Luigi Belloli

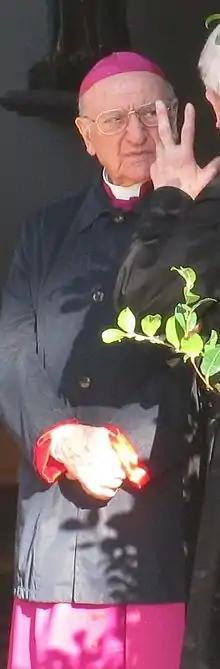

Luigi Belloli (25 July 1923 – 5 November 2011) was an Italian Prelate of the Catholic Church.